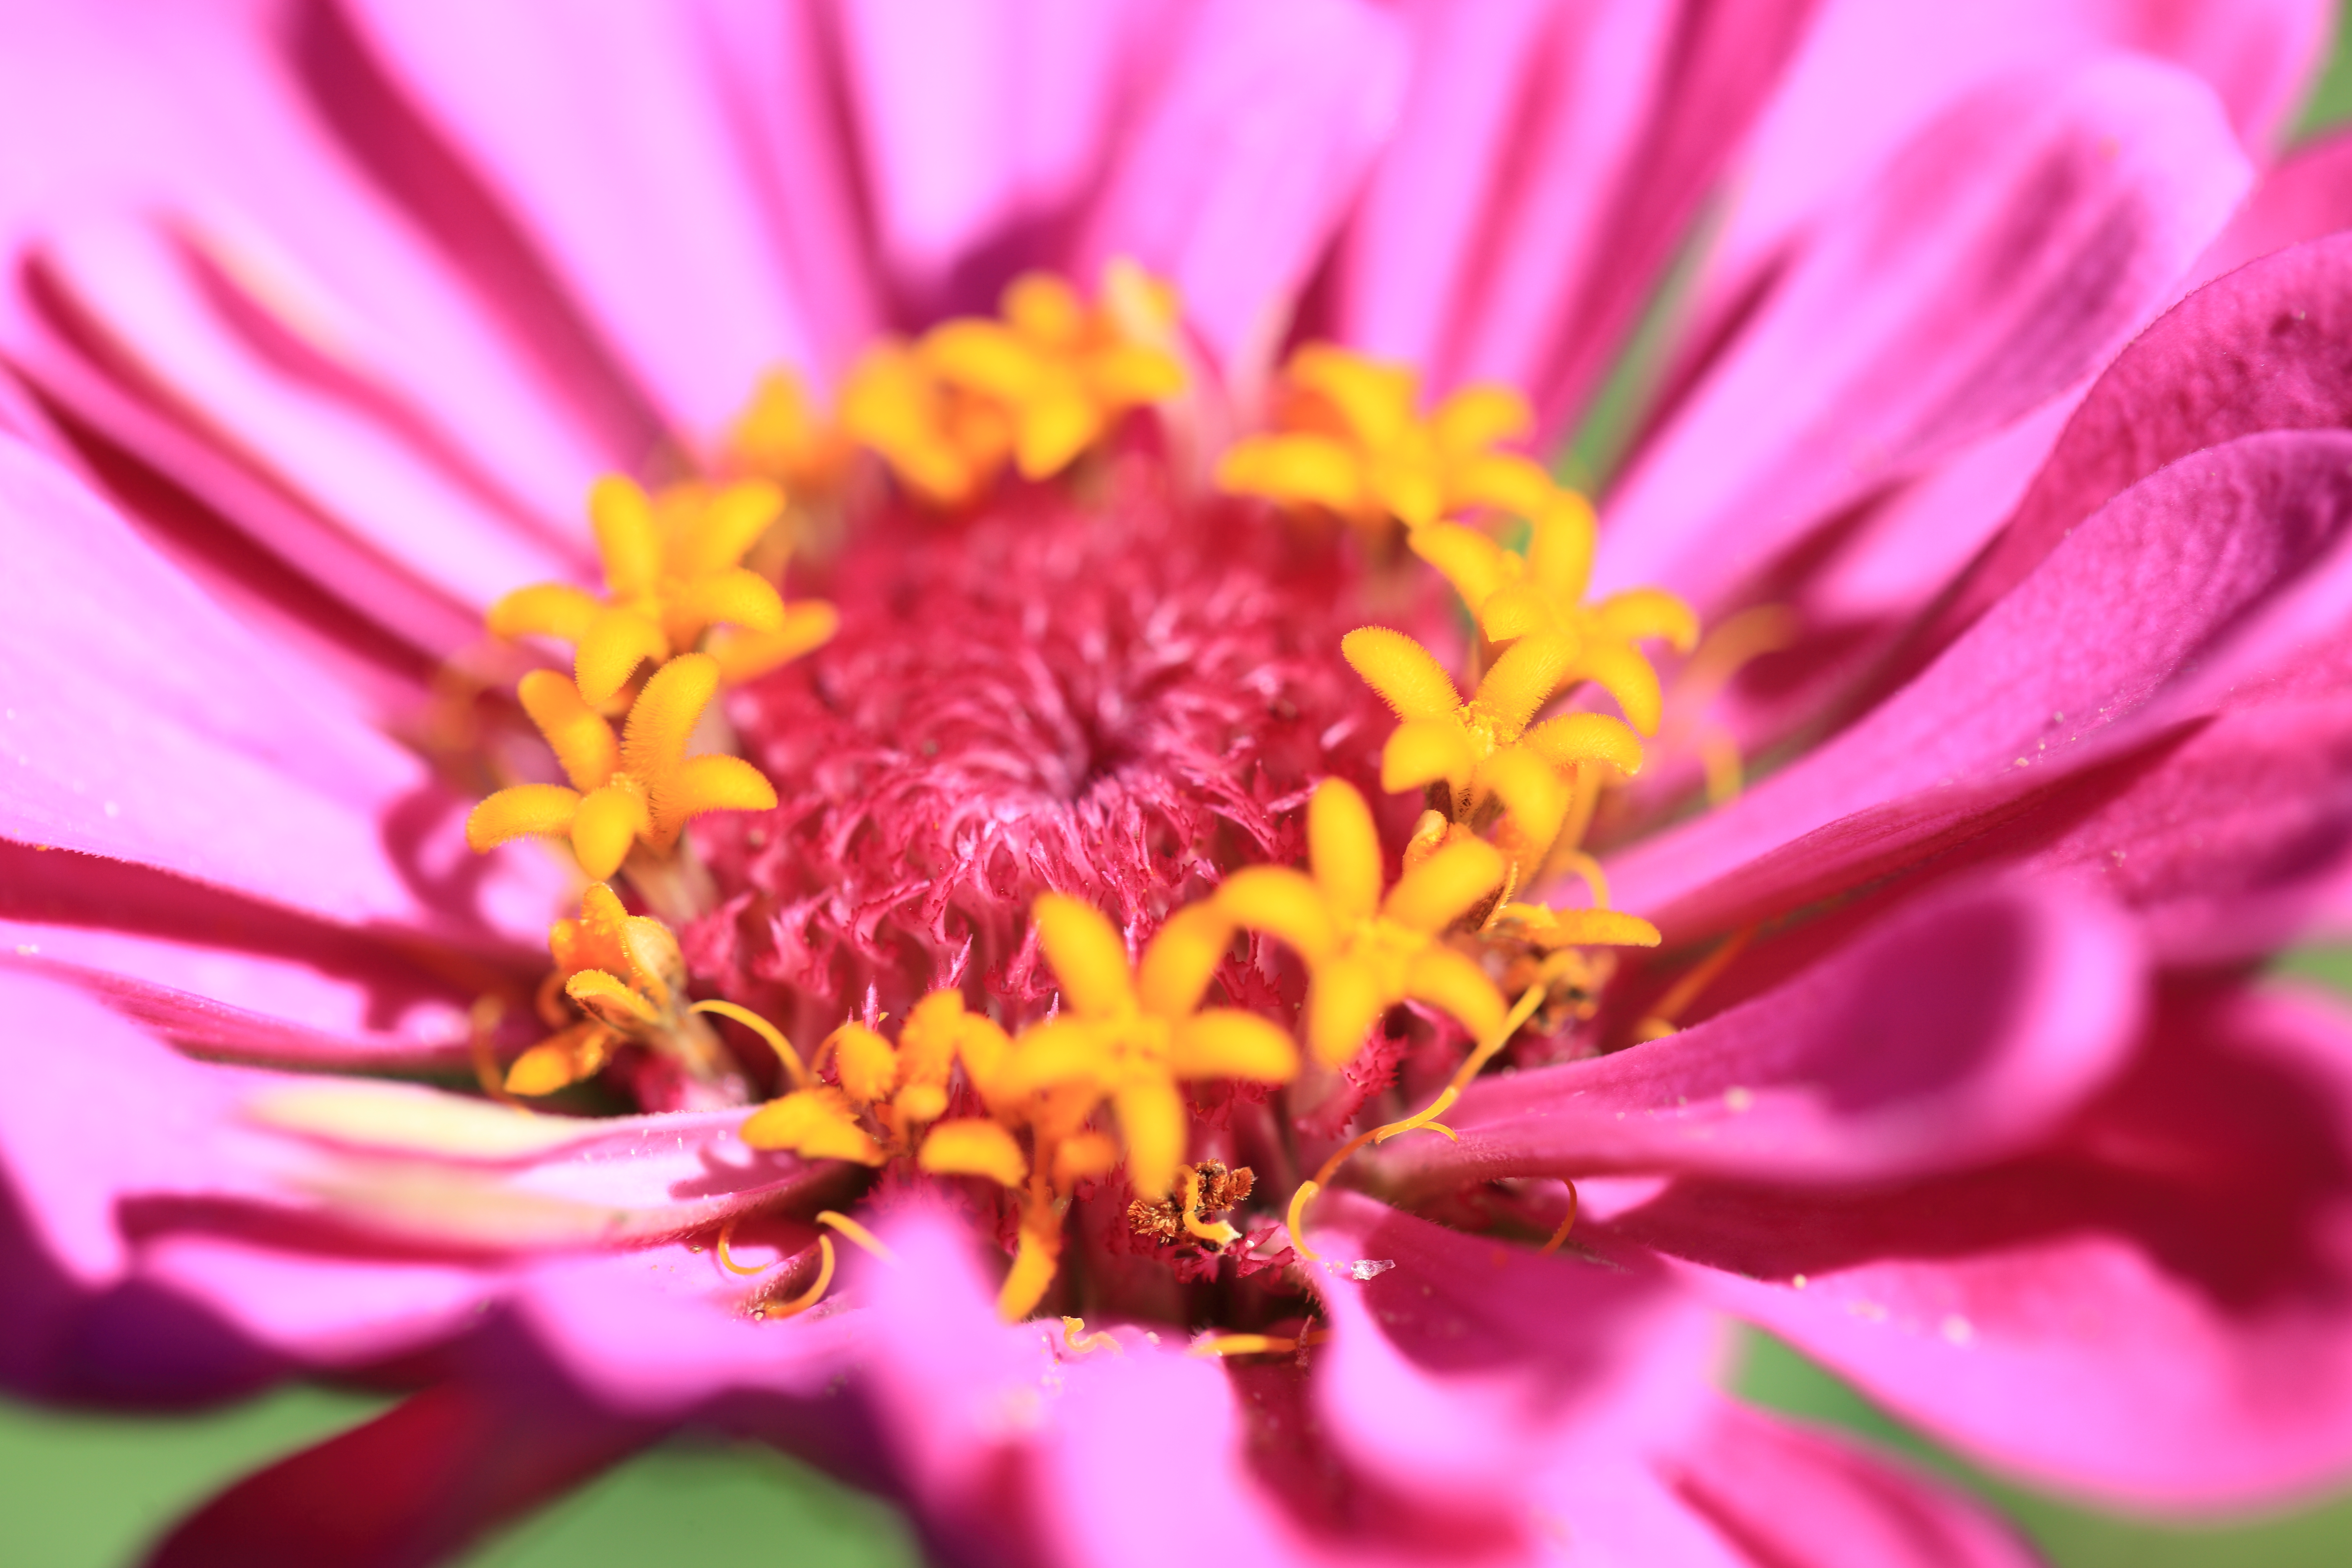
blossom, plant, flower, petal, high, flora, cool image, 5d, hires, markii, nectar, hi, res, resolution, ibaraki, taxonomybinomial, hitachi, zinnia, zinniaelegans, hitachiseasidepark, macro photography, flowering plant, daisy family, annual plant, land plant